Marcel Bloch (aviator)

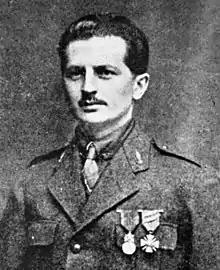

Sous Lieutenant Marcel Robert Leopold Bloch was a World War I flying ace who fought for the French on both Eastern and Western Fronts. He was credited with five aerial victories, all scored against German observation balloons.